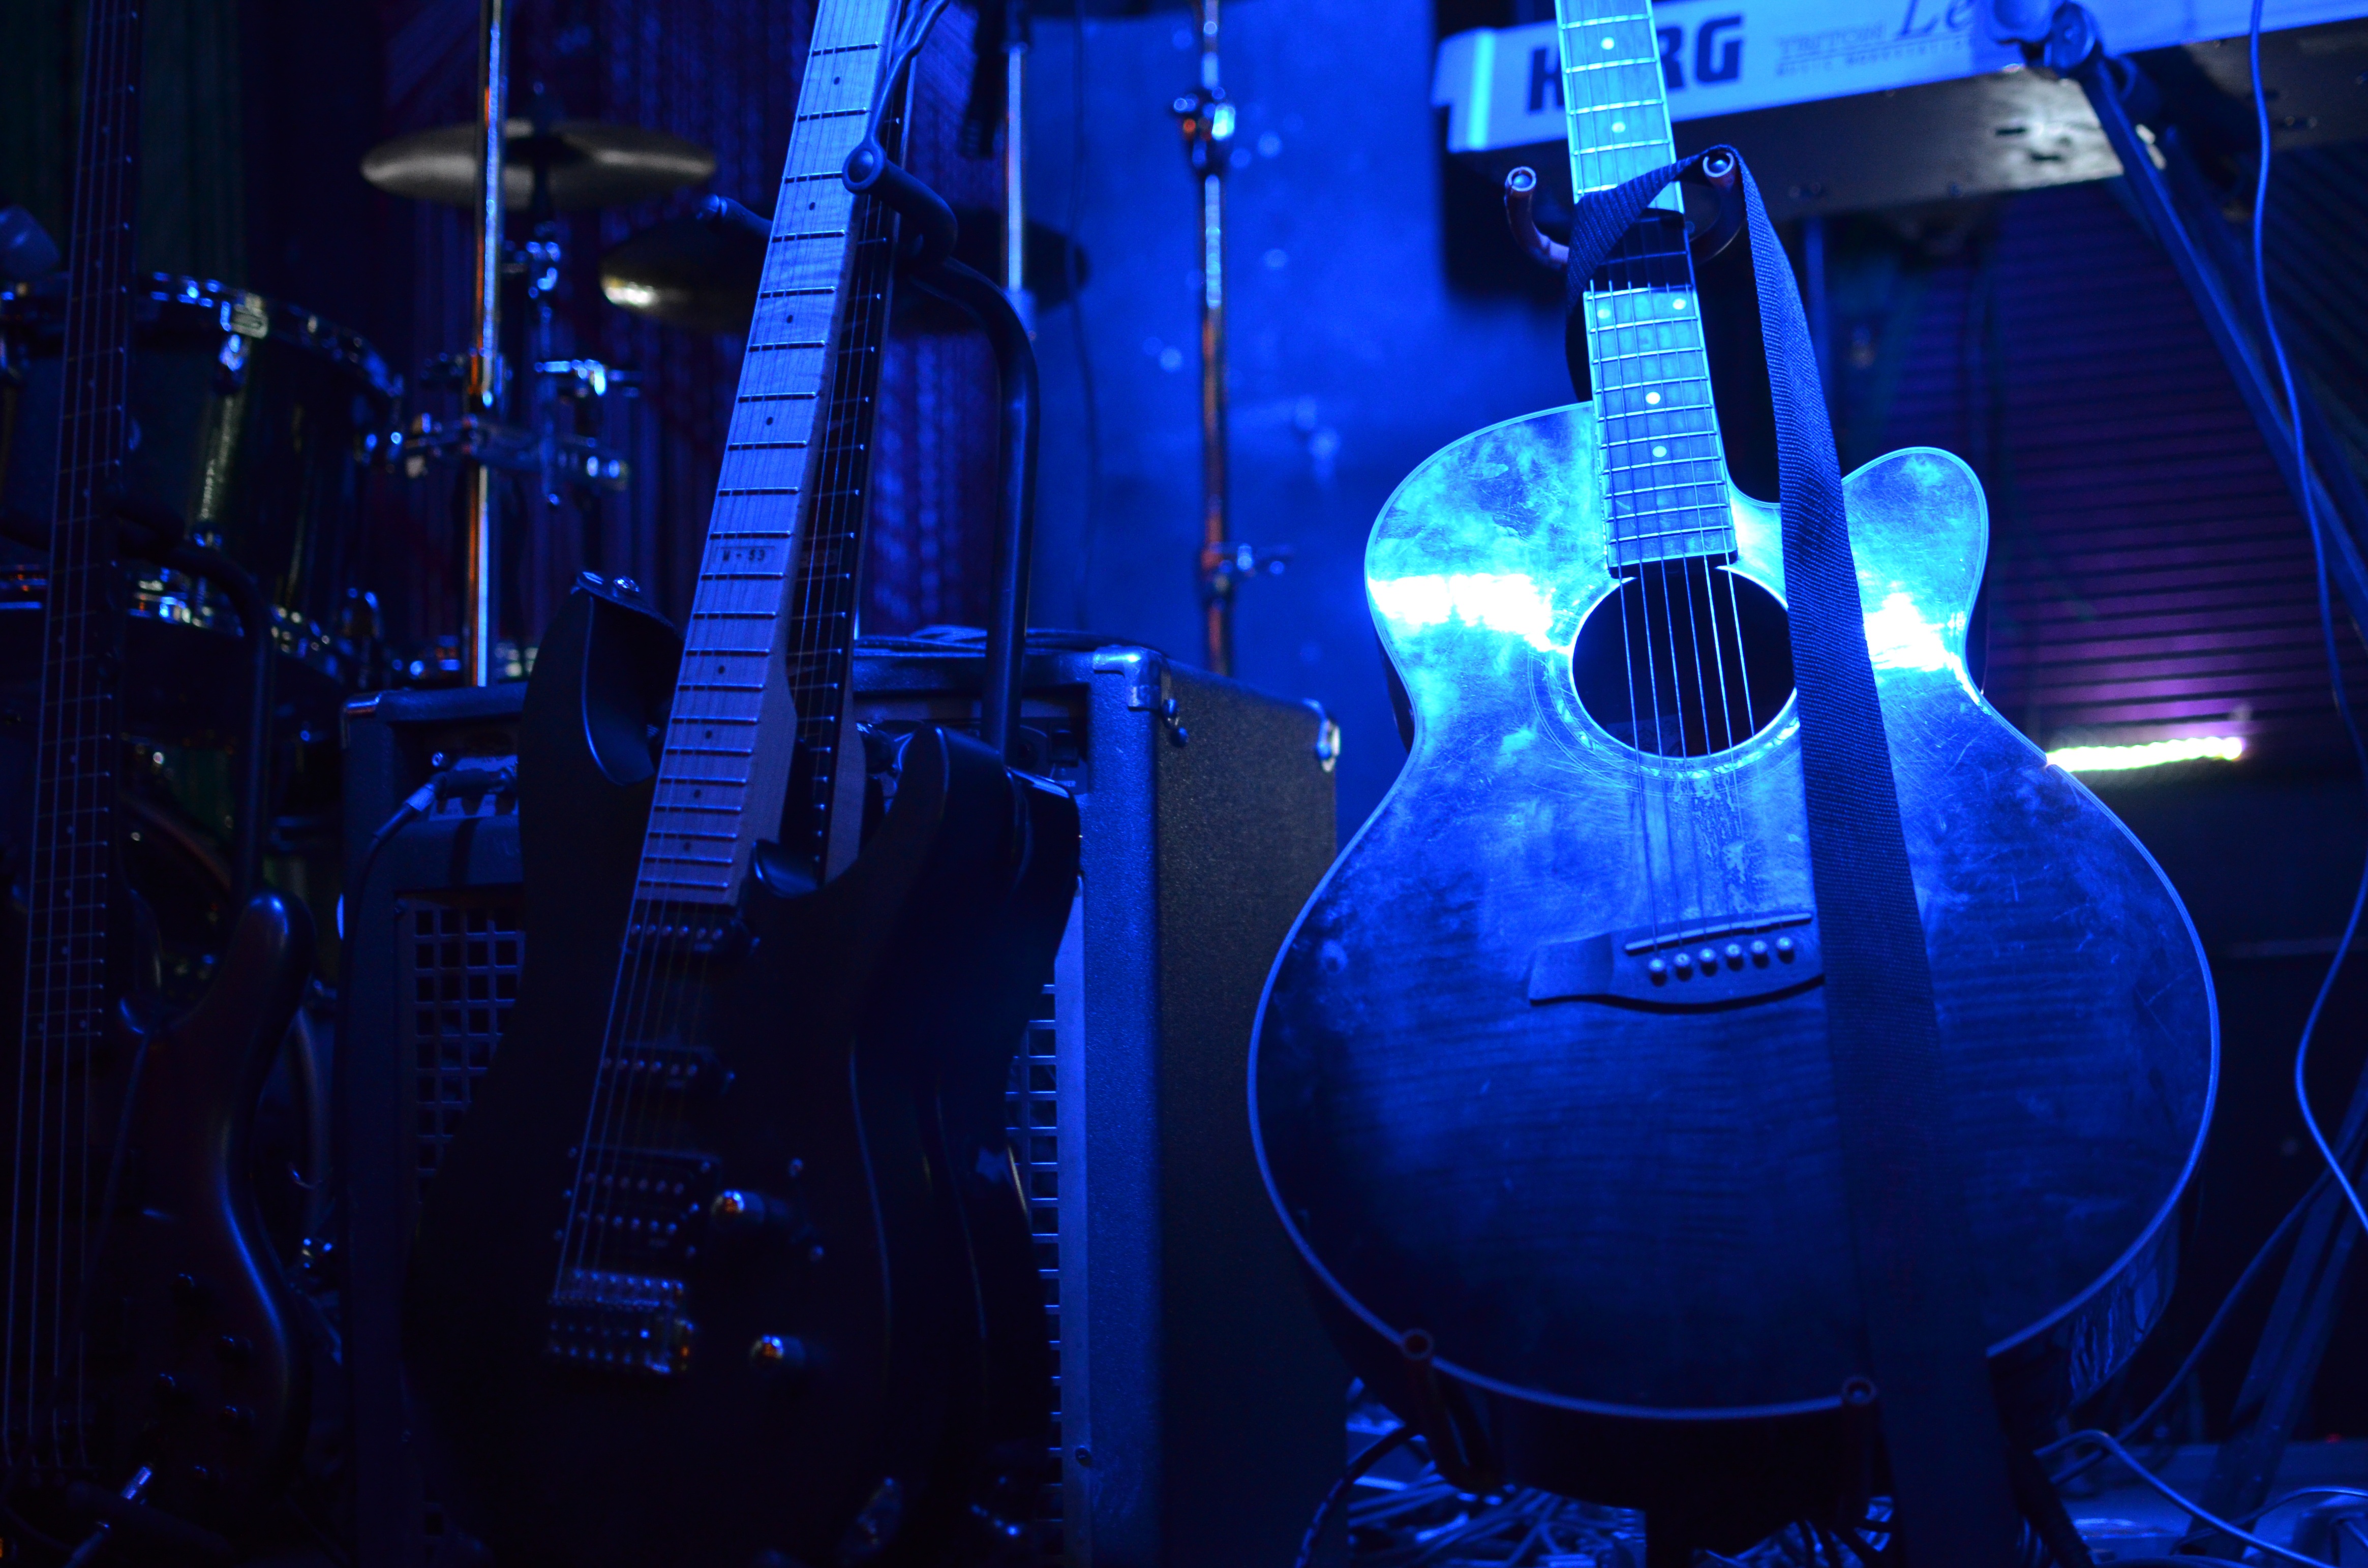
rock, music, light, play, guitar, string, concert, band, instrument, metal, darkness, blue, musician, acoustic, musical instrument, stage, jazz, musical, roll, sound, guitarist, drums, electric, entertainment, string instrument, plucked string instruments